USS Kitkun Bay

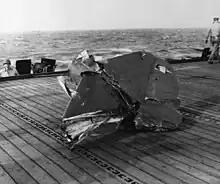
As the kamikaze passed over the island of "Kitkun Bay" and exploded, it showered fragments of itself across the flight deck, including this section of its tail.

Upon coming to an understanding of the severity of the situation, Sprague ordered Taffy 3 to steam eastward, in hopes of being shielded by a passing rain squall. "Kitkun Bay" swung to 70°, into the wind to aid in launching planes. At 6:55, "Kitkun Bay" went to flight quarters, "on the double", launching a set of eight FM-2 Wildcats from 6:56 to 7:03. At 7:10, "Kitkun Bay" sent out six TBM-1C Avengers, each armed with four semi-armor piercing bombs. At 7:11, another FM-2 Wildcat was dispatched. Sprague also radioed for assistance from Vice Admiral Jesse B. Oldendorf, the commander of Task Group 77.2, which had just defeated the Southern Force in the Battle of Surigao Strait. Unfortunately for Sprague, Oldendorf was at least three hours sail away, Task Group 77.2 was scattered over an immense distance because of the previous night's battle, and it was low on both fuel and ammunition. Taffy 3 would have to confront the Center Force by itself.